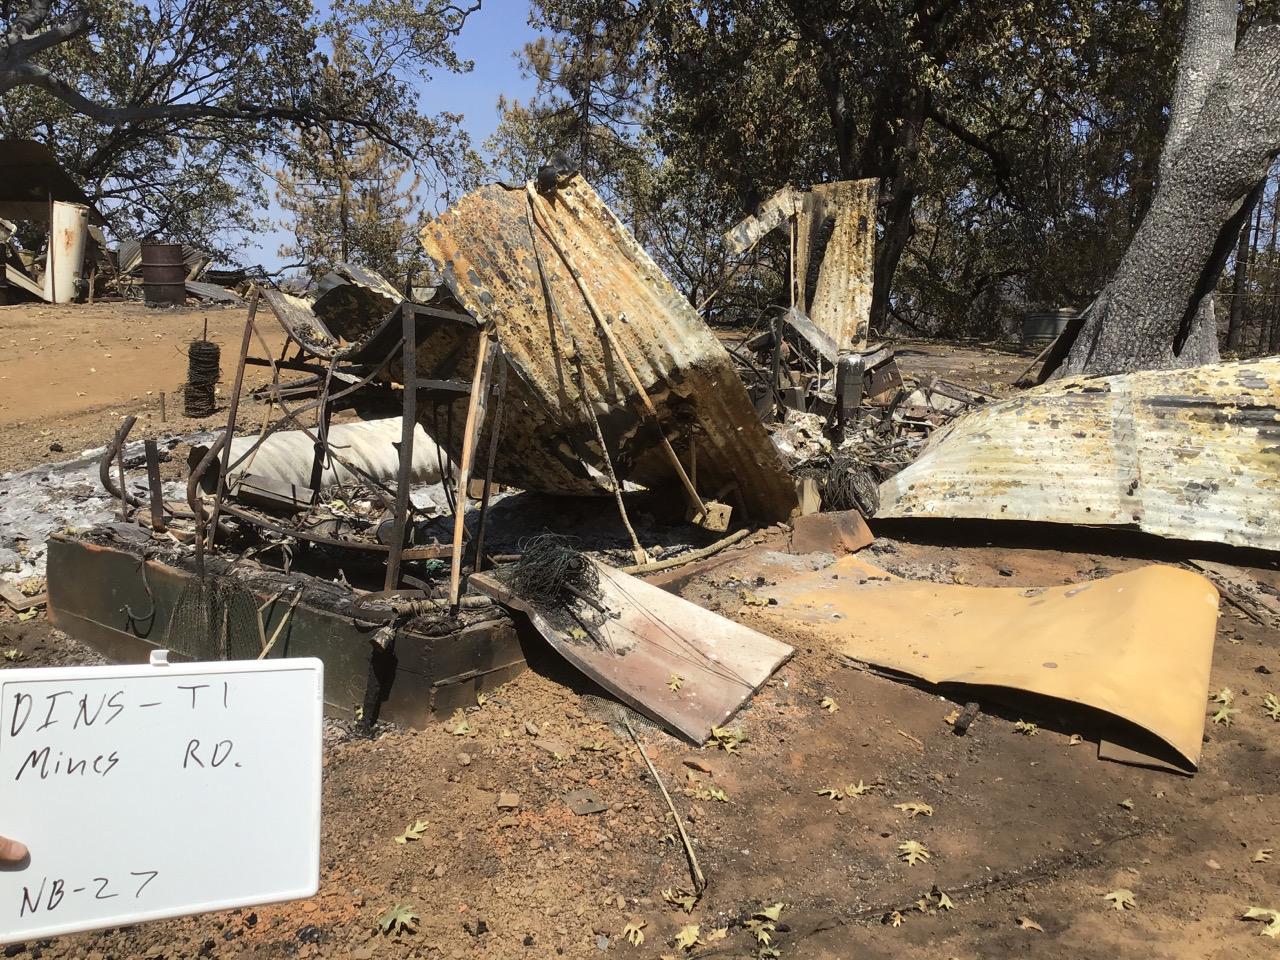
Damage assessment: destroyed